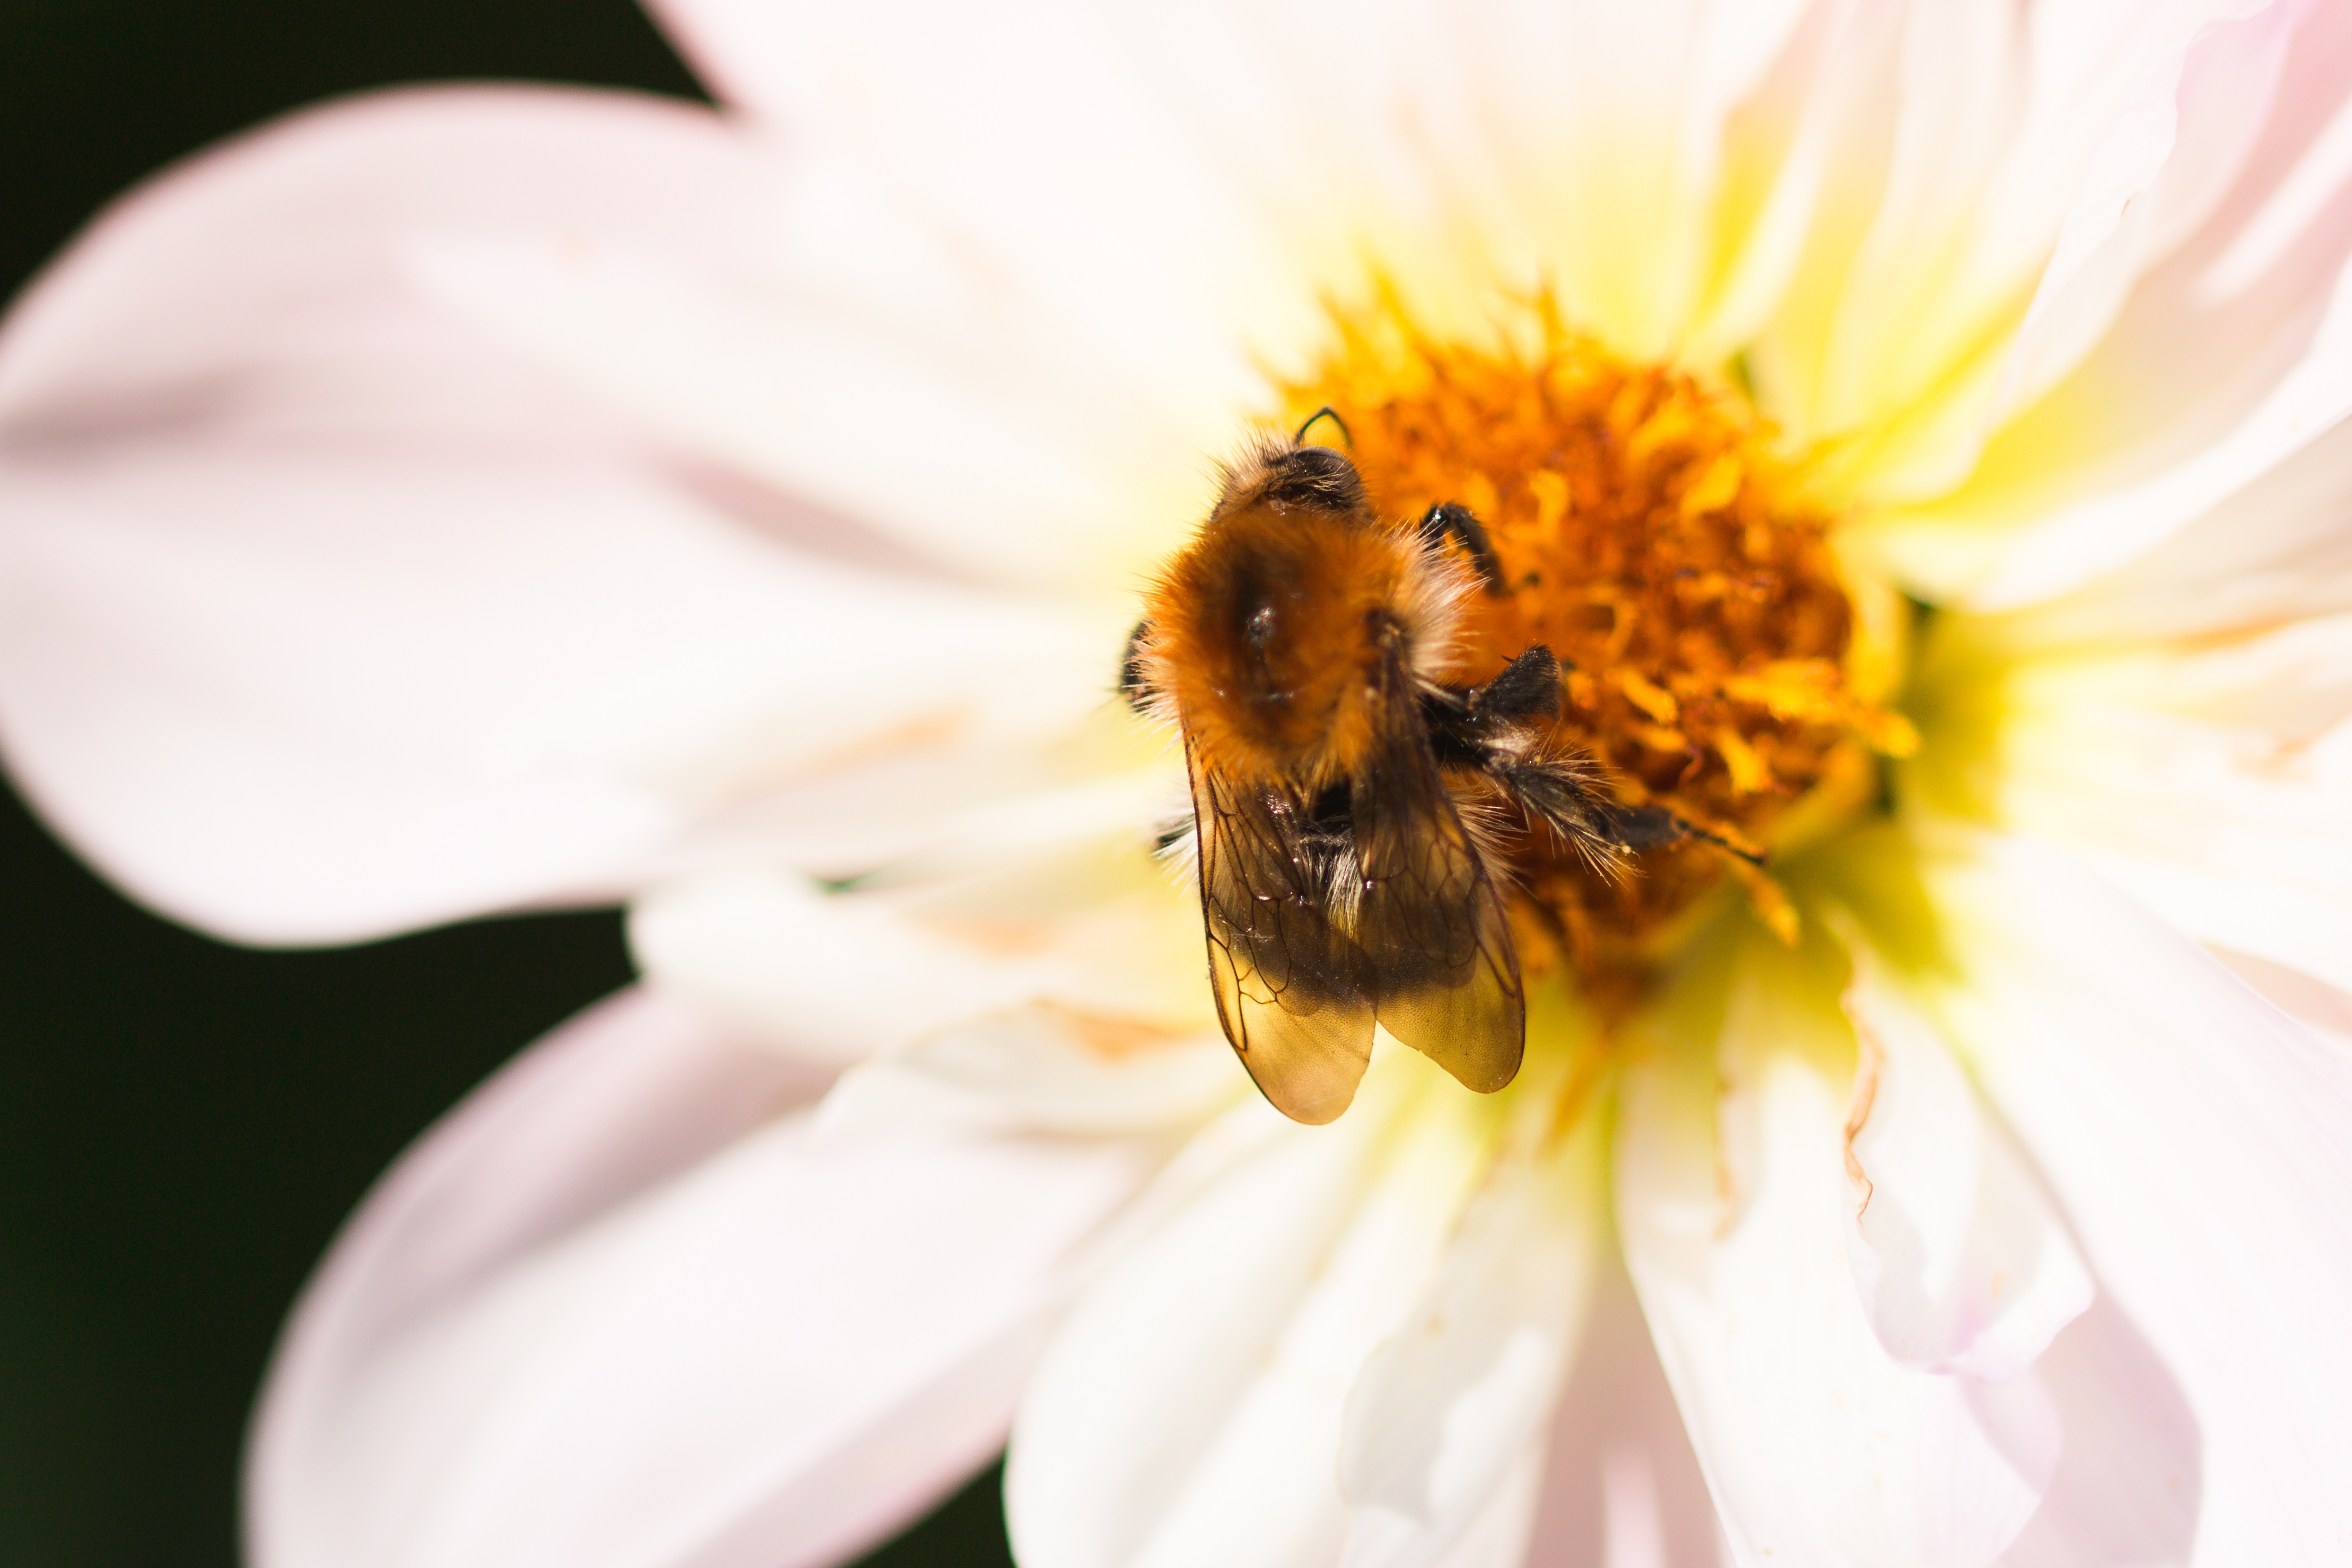
blossom, plant, photography, flower, petal, bloom, animal, pollen, insect, macro, botany, yellow, close, flora, fauna, invertebrate, close up, dahlia, bee, bumblebee, hummel, nectar, macro photography, flowering plant, honey bee, pollinator, dahlia hortensis, neck frills dahlia, land plant, membrane winged insect